Treaty of Prüm

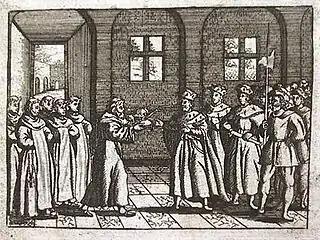
Lothair I dividing his realm between his sons (copper engraving, 1698)

From 830, Lothair and his brothers Pepin I of Aquitaine (died 838) and Louis the German had fought several inner dynastic battles with their father Emperor Louis the Pious. The emperor's death in 840 started another fight for the inheritance between his three surviving sons Lothair I, Louis the German, and Charles the Bald (the son of Louis the Pious' second marriage). Lothair, eldest son and co-ruling Holy Roman Emperor with his father since 817, claimed supremacy but was denied and defeated by the united forces of his brothers at the 841 Battle of Fontenoy.